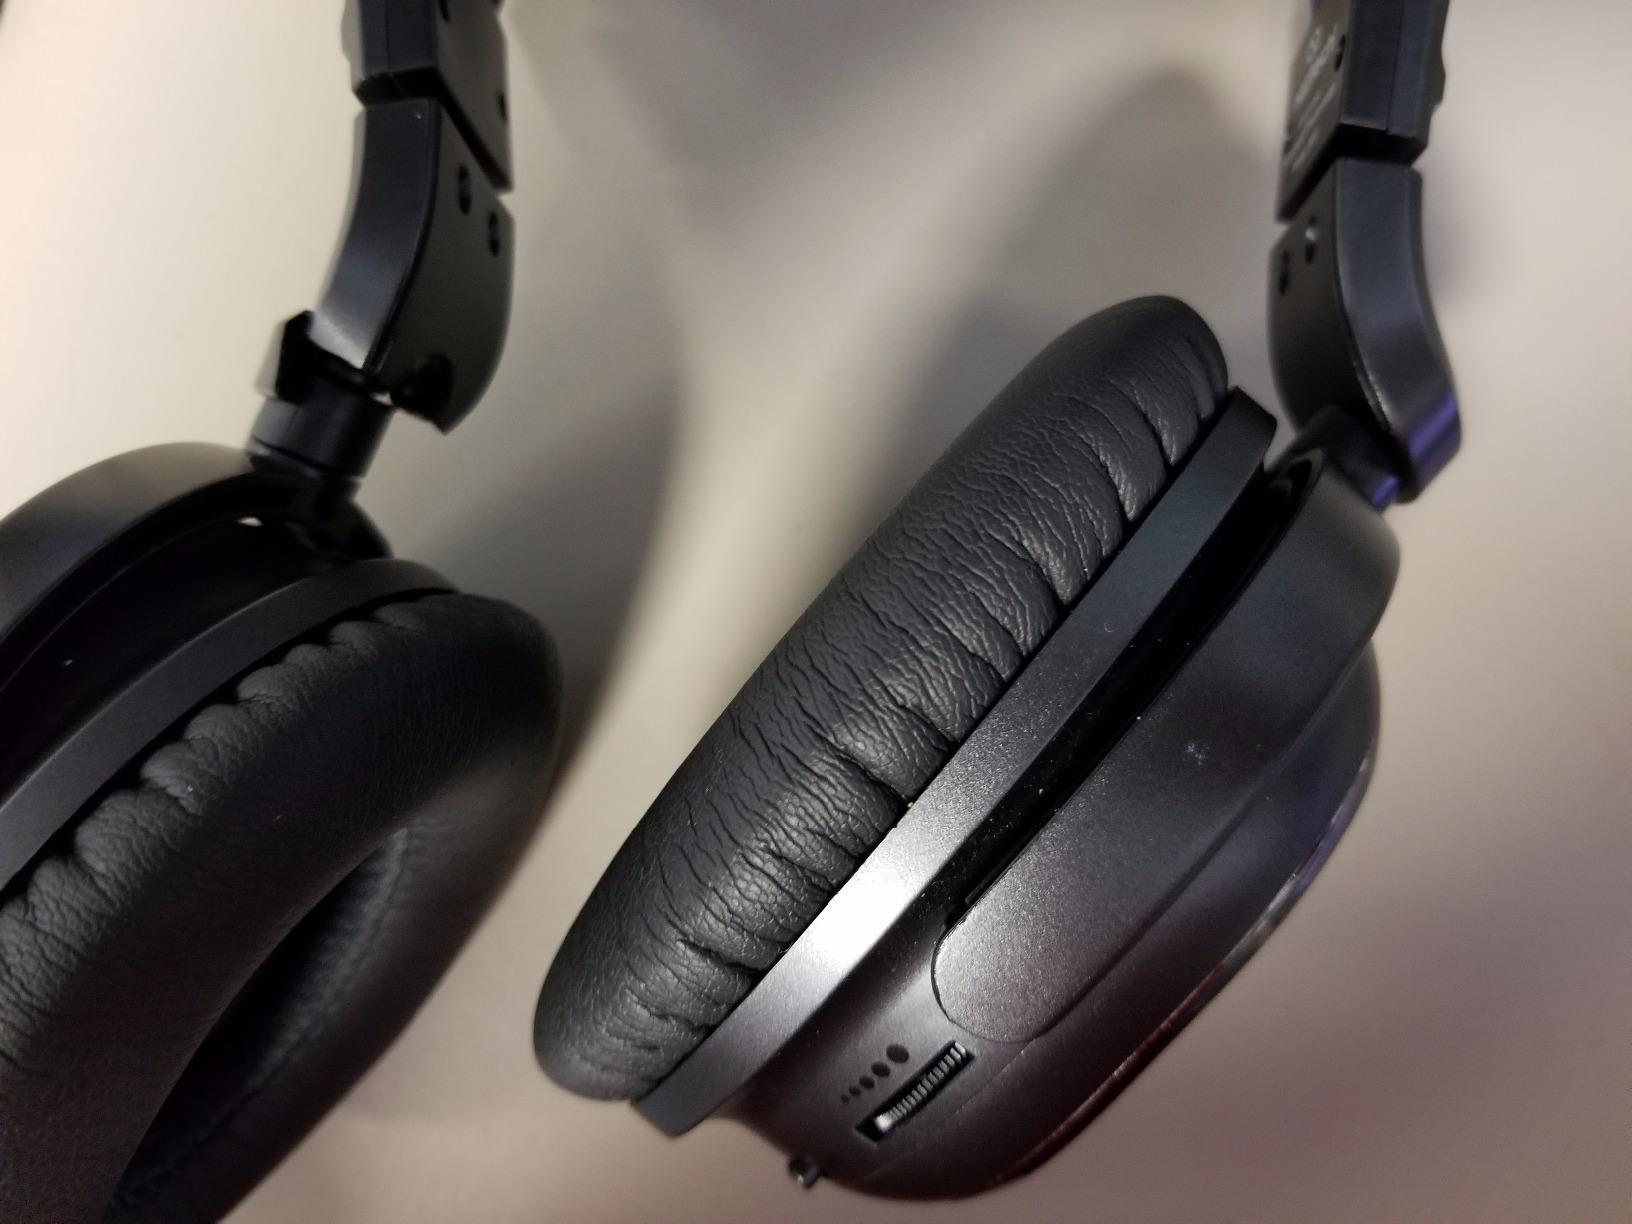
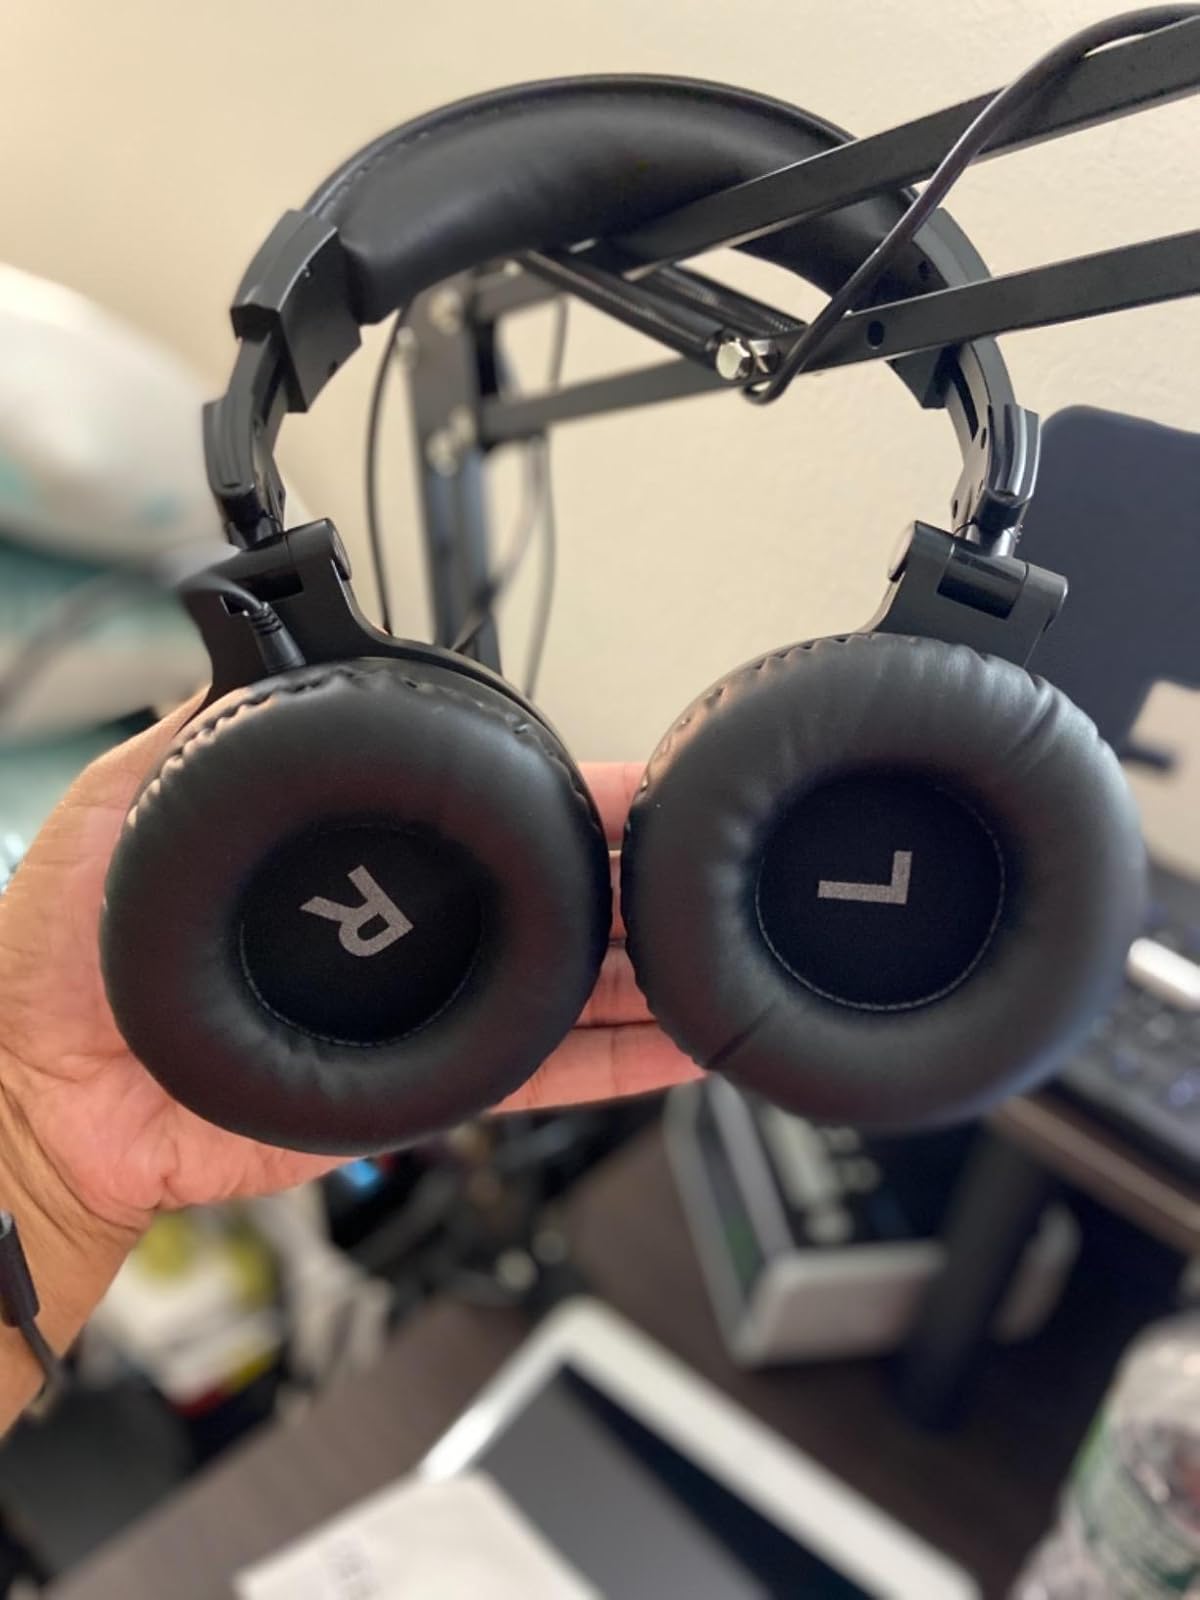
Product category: headphones
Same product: no